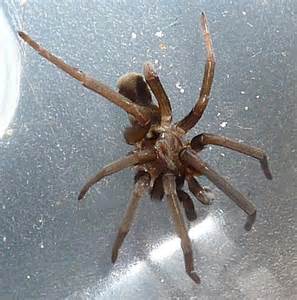
Label: spider